Prince Claus Fund

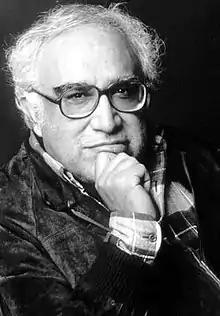
Carlos Monsiváis

Adriaan van der Staay, Charles Correa, Emile Fallaux, Mai Ghoussoub, Gaston Kaboré, Gerardo Mosquera.